HMAS Tingira

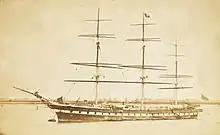
Clipper ship Sobraon, Gravesend, England, ca. 1875

"Sobraon" was designed as a combination steam-sail ship, but plans to integrate a steam-powered propulsion system were cancelled while the ship was being built. Under full sail, "Sobraon" could use up to of sail, and could achieve . The ship's hold was , and there was provision for livestock. The hull was of composite construction - teak planking over an iron frame. "Sobraon" was the largest composite-hull sailing vessel ever built.